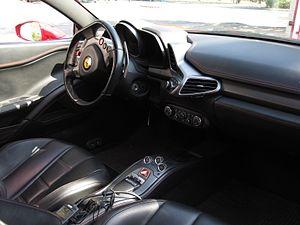
Ferrari shop in Maranello